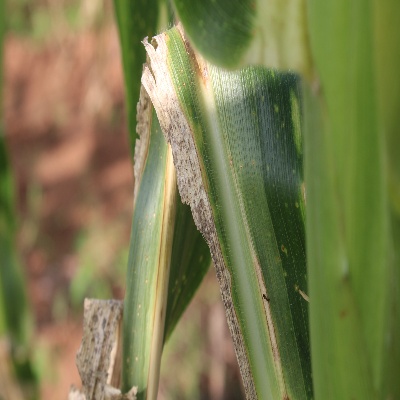
Crop: Maize
Condition: leaf blight